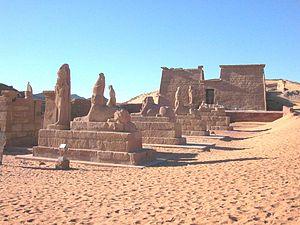
L'Ouadi es-Seboua, ou vallée des lions, est un regroupement de temples situé en Basse Nubie au bord du lac Nasser, dont un remarquable grand temple hémispéos de Ramsès II.